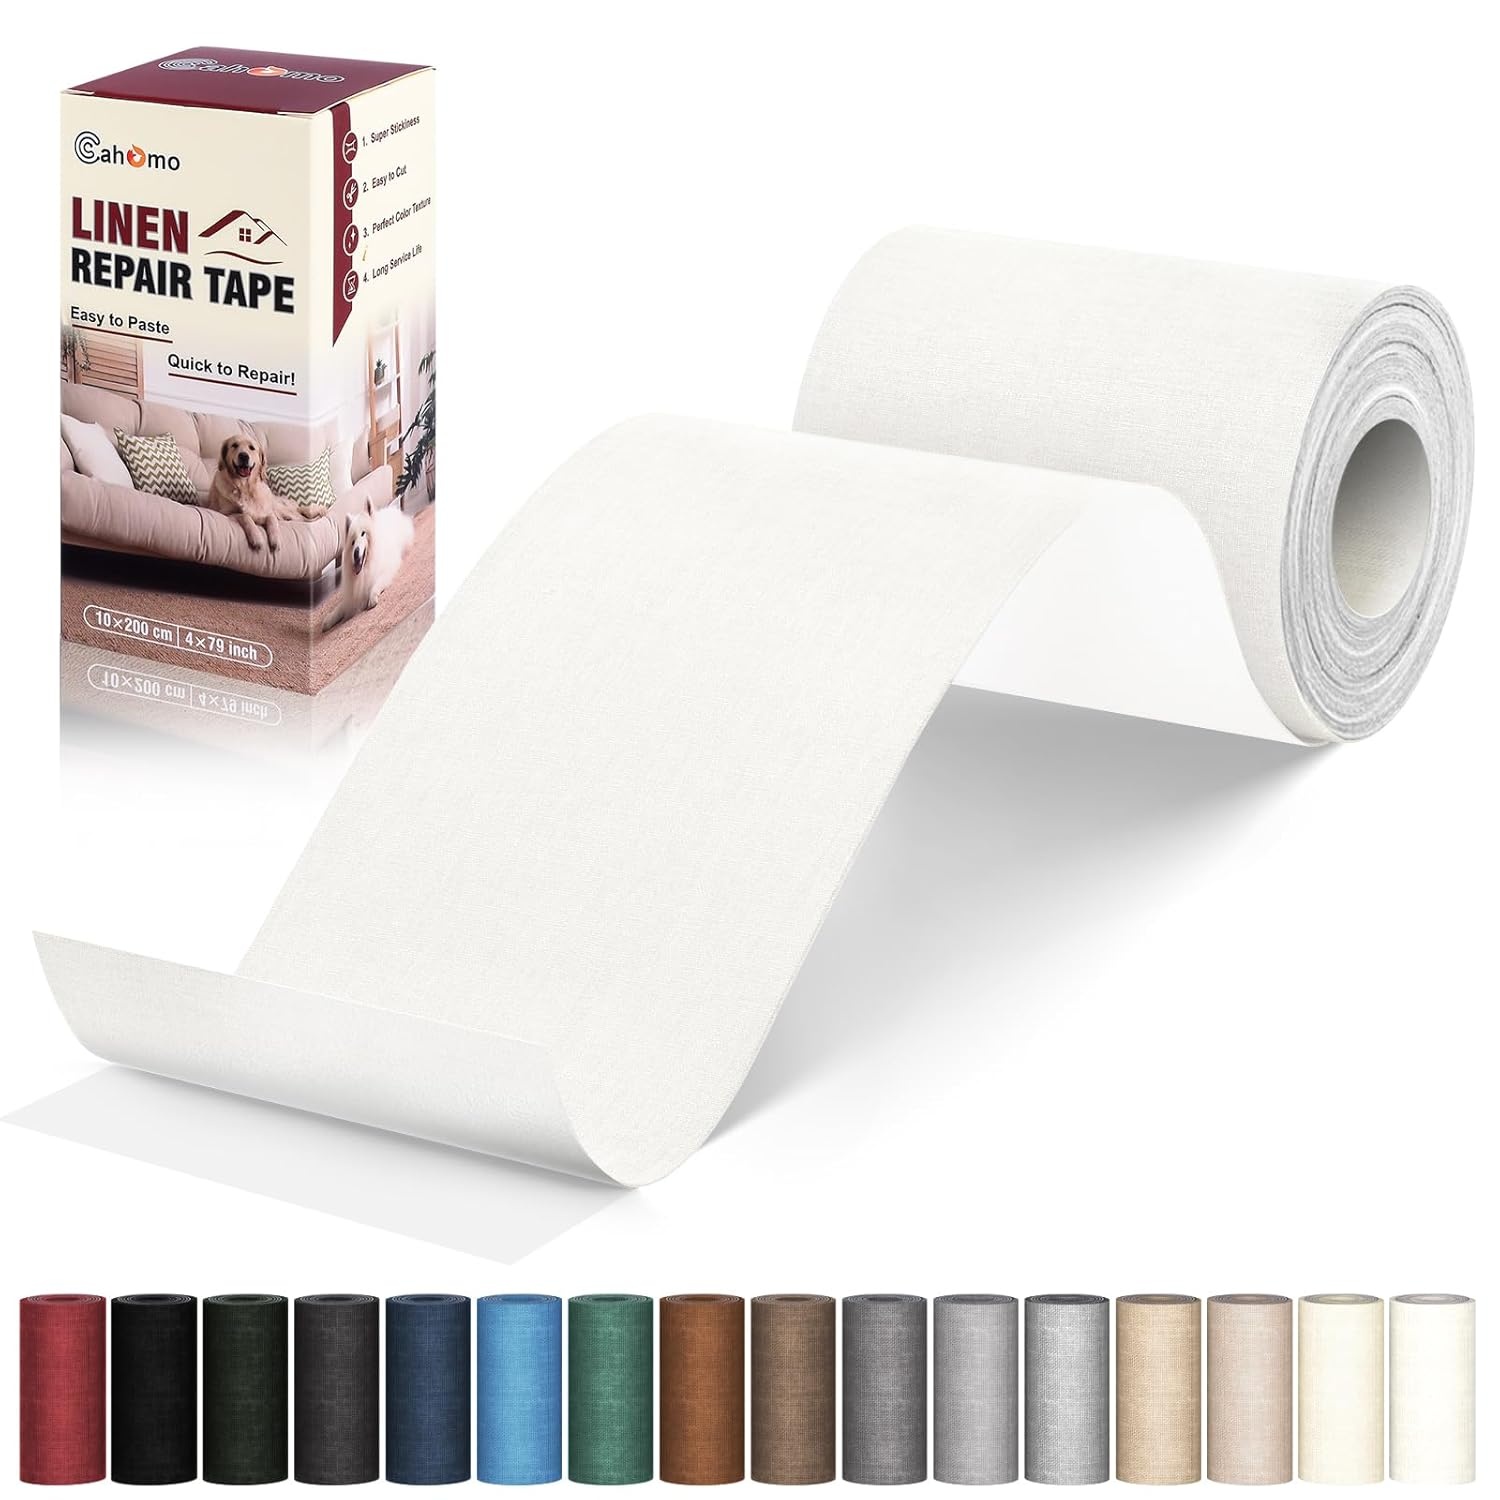
Linen Repair Tape 4x79 inch, Self Adhesive Fabric Patches, Linen Patch Tape Kit, Fabric Repair Tape for Couch Sofas, Headboards, Chairs, Pillows, Curtains, Couches - White
Overview Brand : Cahomo Color : White Material : Linen Number of Items : 1 Recommended Uses For Product : Indoor About this item Size Information: Linen fabric patch tape measure 4x79 inch to meeting your different size needs, you can also choose to cut your own to the size you want. Hide the repair traces. Give your linen sofa a new look Strong Self-Adhesive: The self-adhesive linen fabric patches sticks well to various object surfaces, perfect fit in seconds, firmly press on the broken parts. The glue reaches the best outcome after 24 hours Premium Quality Material: Self-adhesive fabric repair tape made of high quality natural Linen, firm texture, smoot，surface, soft, breathable and wear resistan. Linen is durable, non-pilling, non-fading, non-shrinking and is suitable for all seasons Wide Application: Linen repair patches upholstery repair patch kit is perfect for quickly repairing fabric couches, sofas, car seats, boat seats, recliners, furniture, office chairs, and more. With this fabric patches tape, you can finally bring your favorite furniture back to life A Gentle Reminder: Due to the different display device and lighting tools, the color of the actual items on the website may be a little different, but please do no matter what reason, you are notsatisfied with our products, please feel free to contact us, we guarantee to give you satisfaction.
Brand: Cahomo
Category: Arts & Entertainment > Hobbies & Creative Arts > Arts & Crafts > Art & Craft Kits > Fabric Repair Kits